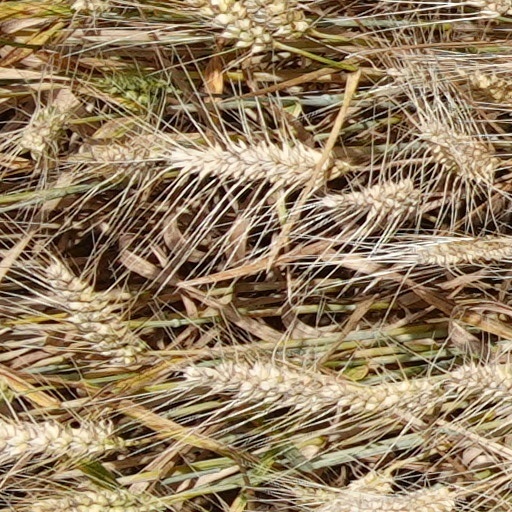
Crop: wheat